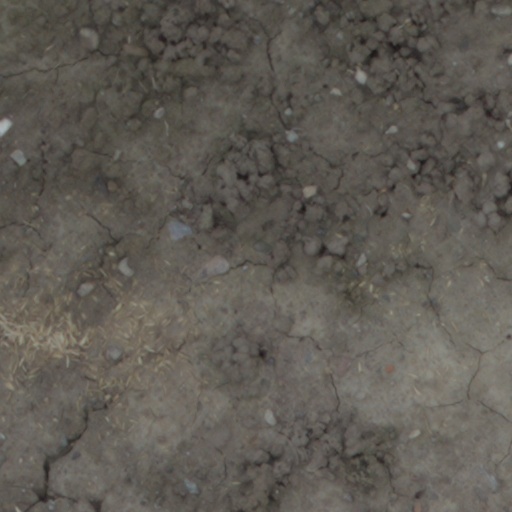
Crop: wheat